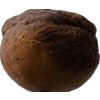
Label: peach